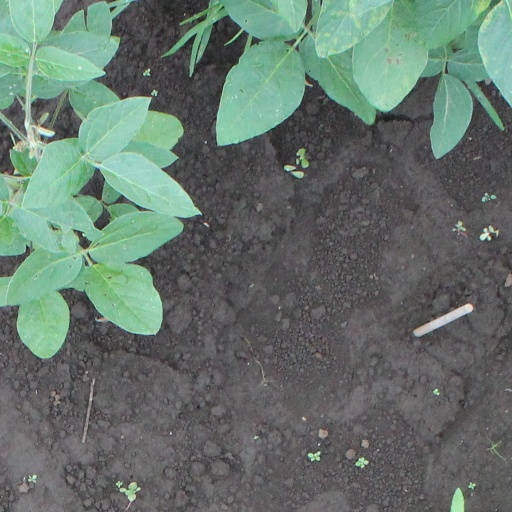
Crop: soybean